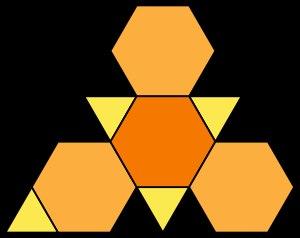
Le tétraèdre tronqué est un solide d'Archimède. Il possède 4 faces hexagonales régulières, 4 faces triangulaires régulières, 12 sommets et 18 arêtes. Il est obtenu à partir d'un tétraèdre régulier dont on a coupé les quatre sommets en sectionnant les arêtes au tiers de leur longueur.